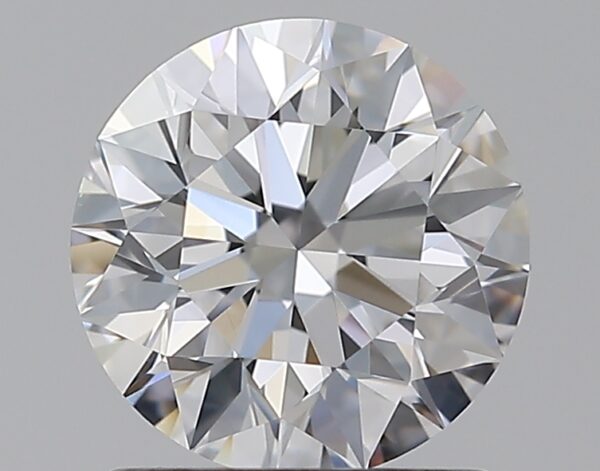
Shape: round
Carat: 1.03
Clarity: VVS2
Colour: D
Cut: EX
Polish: EX
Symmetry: EX
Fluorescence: N
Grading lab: GIA
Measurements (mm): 6.44 x 6.47 x 4.04